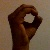
The image shows a hand gesture representing the letter 'O' in Indian Sign Language.